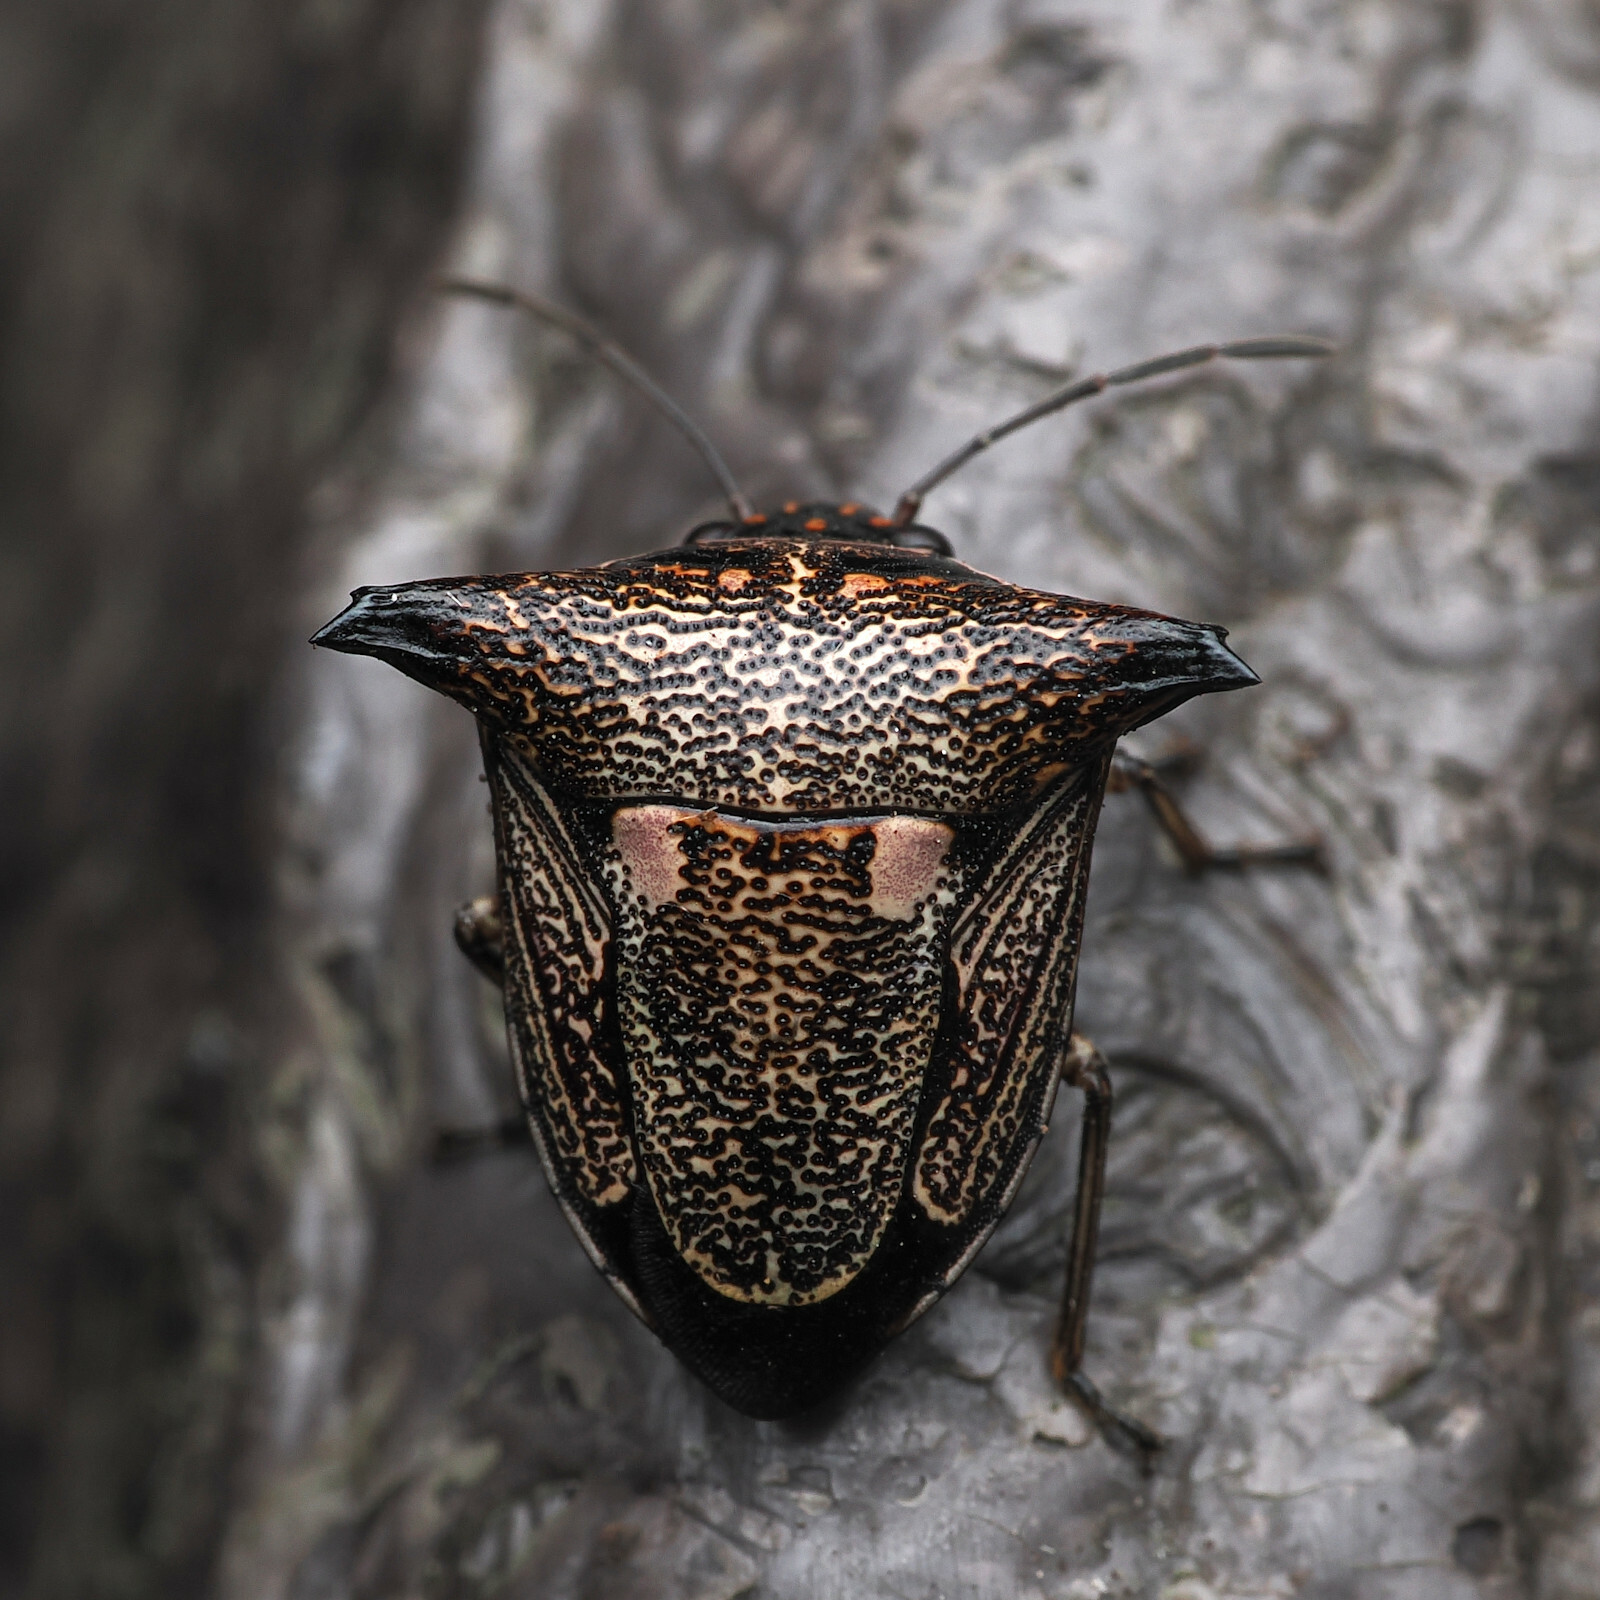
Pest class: stink_bug